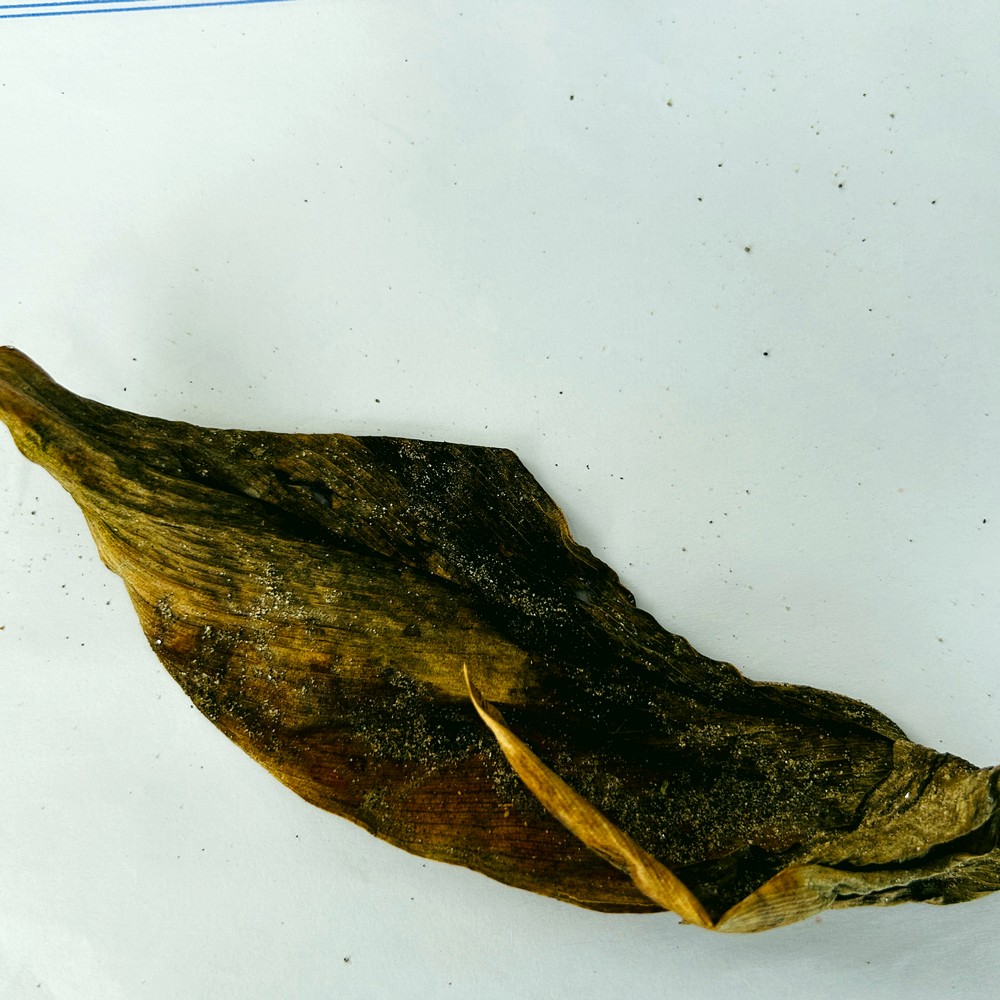
Label: Dry Leaf